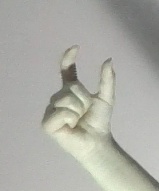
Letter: nun